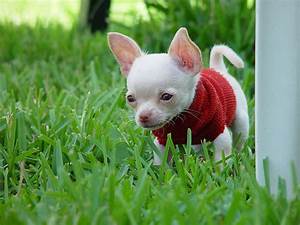
Label: dog